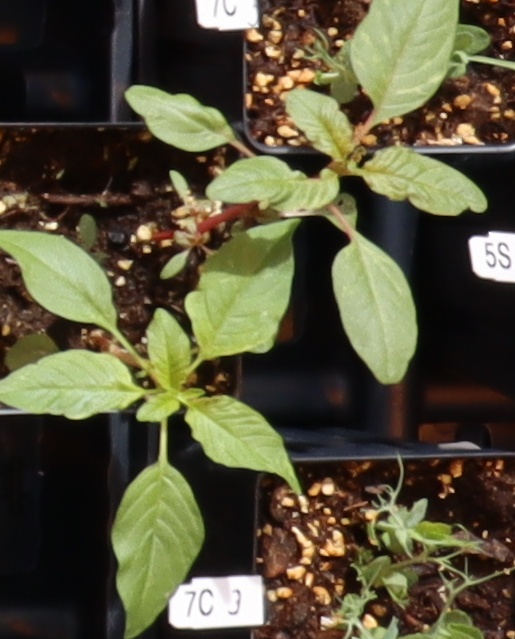
Label: Waterhemp